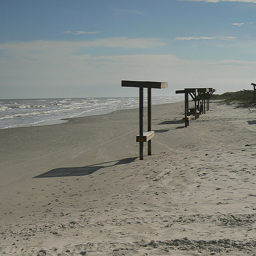
Some benches are lined up on the  sandy beach.
A row of wooden structures sitting on top of a beach.
Shaded wooden benches line a white sand beach.
A beach with various shaded benches next to water.
An empty beach with benches running on the shoreline